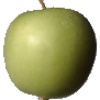
Label: apple_granny_smith